Vampire bat

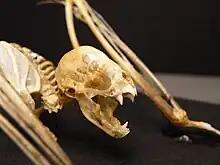
A vampire bat skeleton, showing the distinctive incisors and canines

Unlike fruit bats, the vampire bats have short, conical muzzles. They also lack a nose leaf, instead having naked pads with U-shaped grooves at the tip.